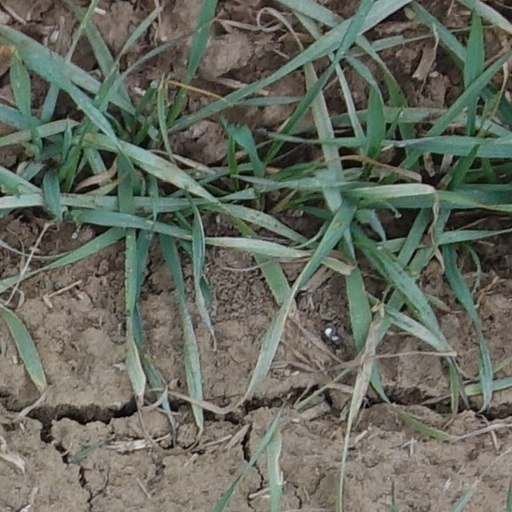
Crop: wheat